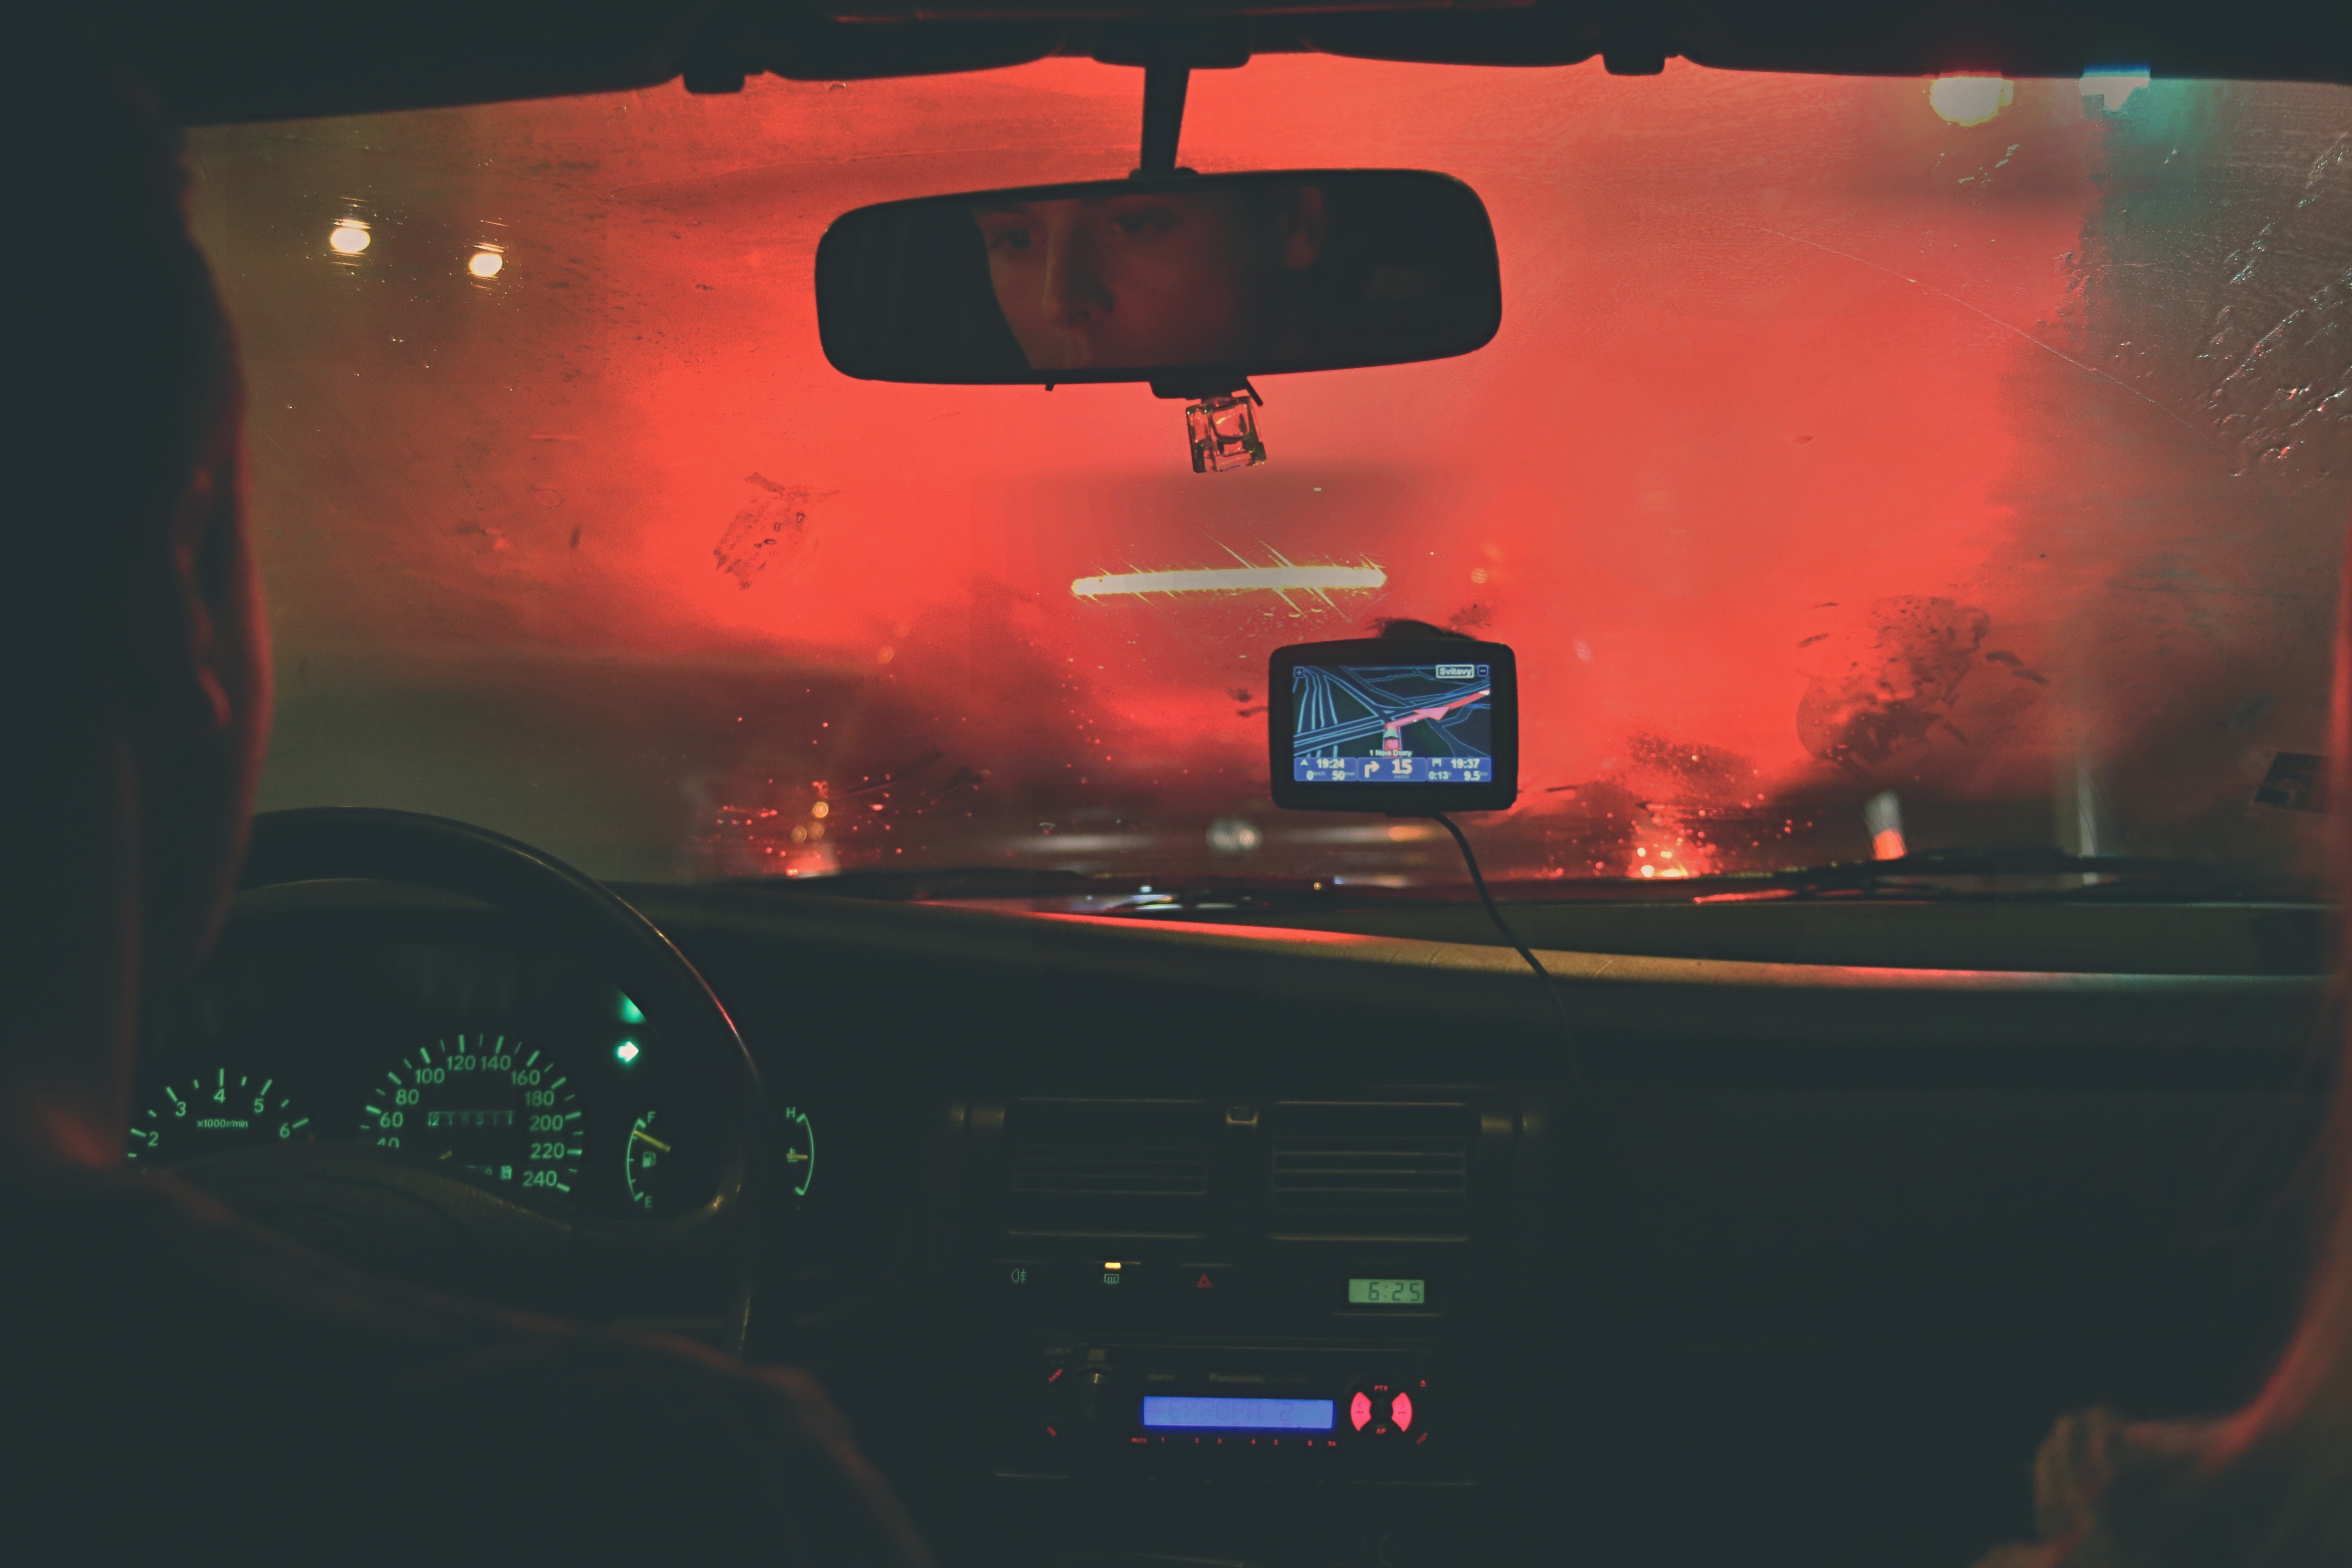
light, night, reflection, vehicle, color, darkness, lighting, screenshot, atmosphere of earth, display device